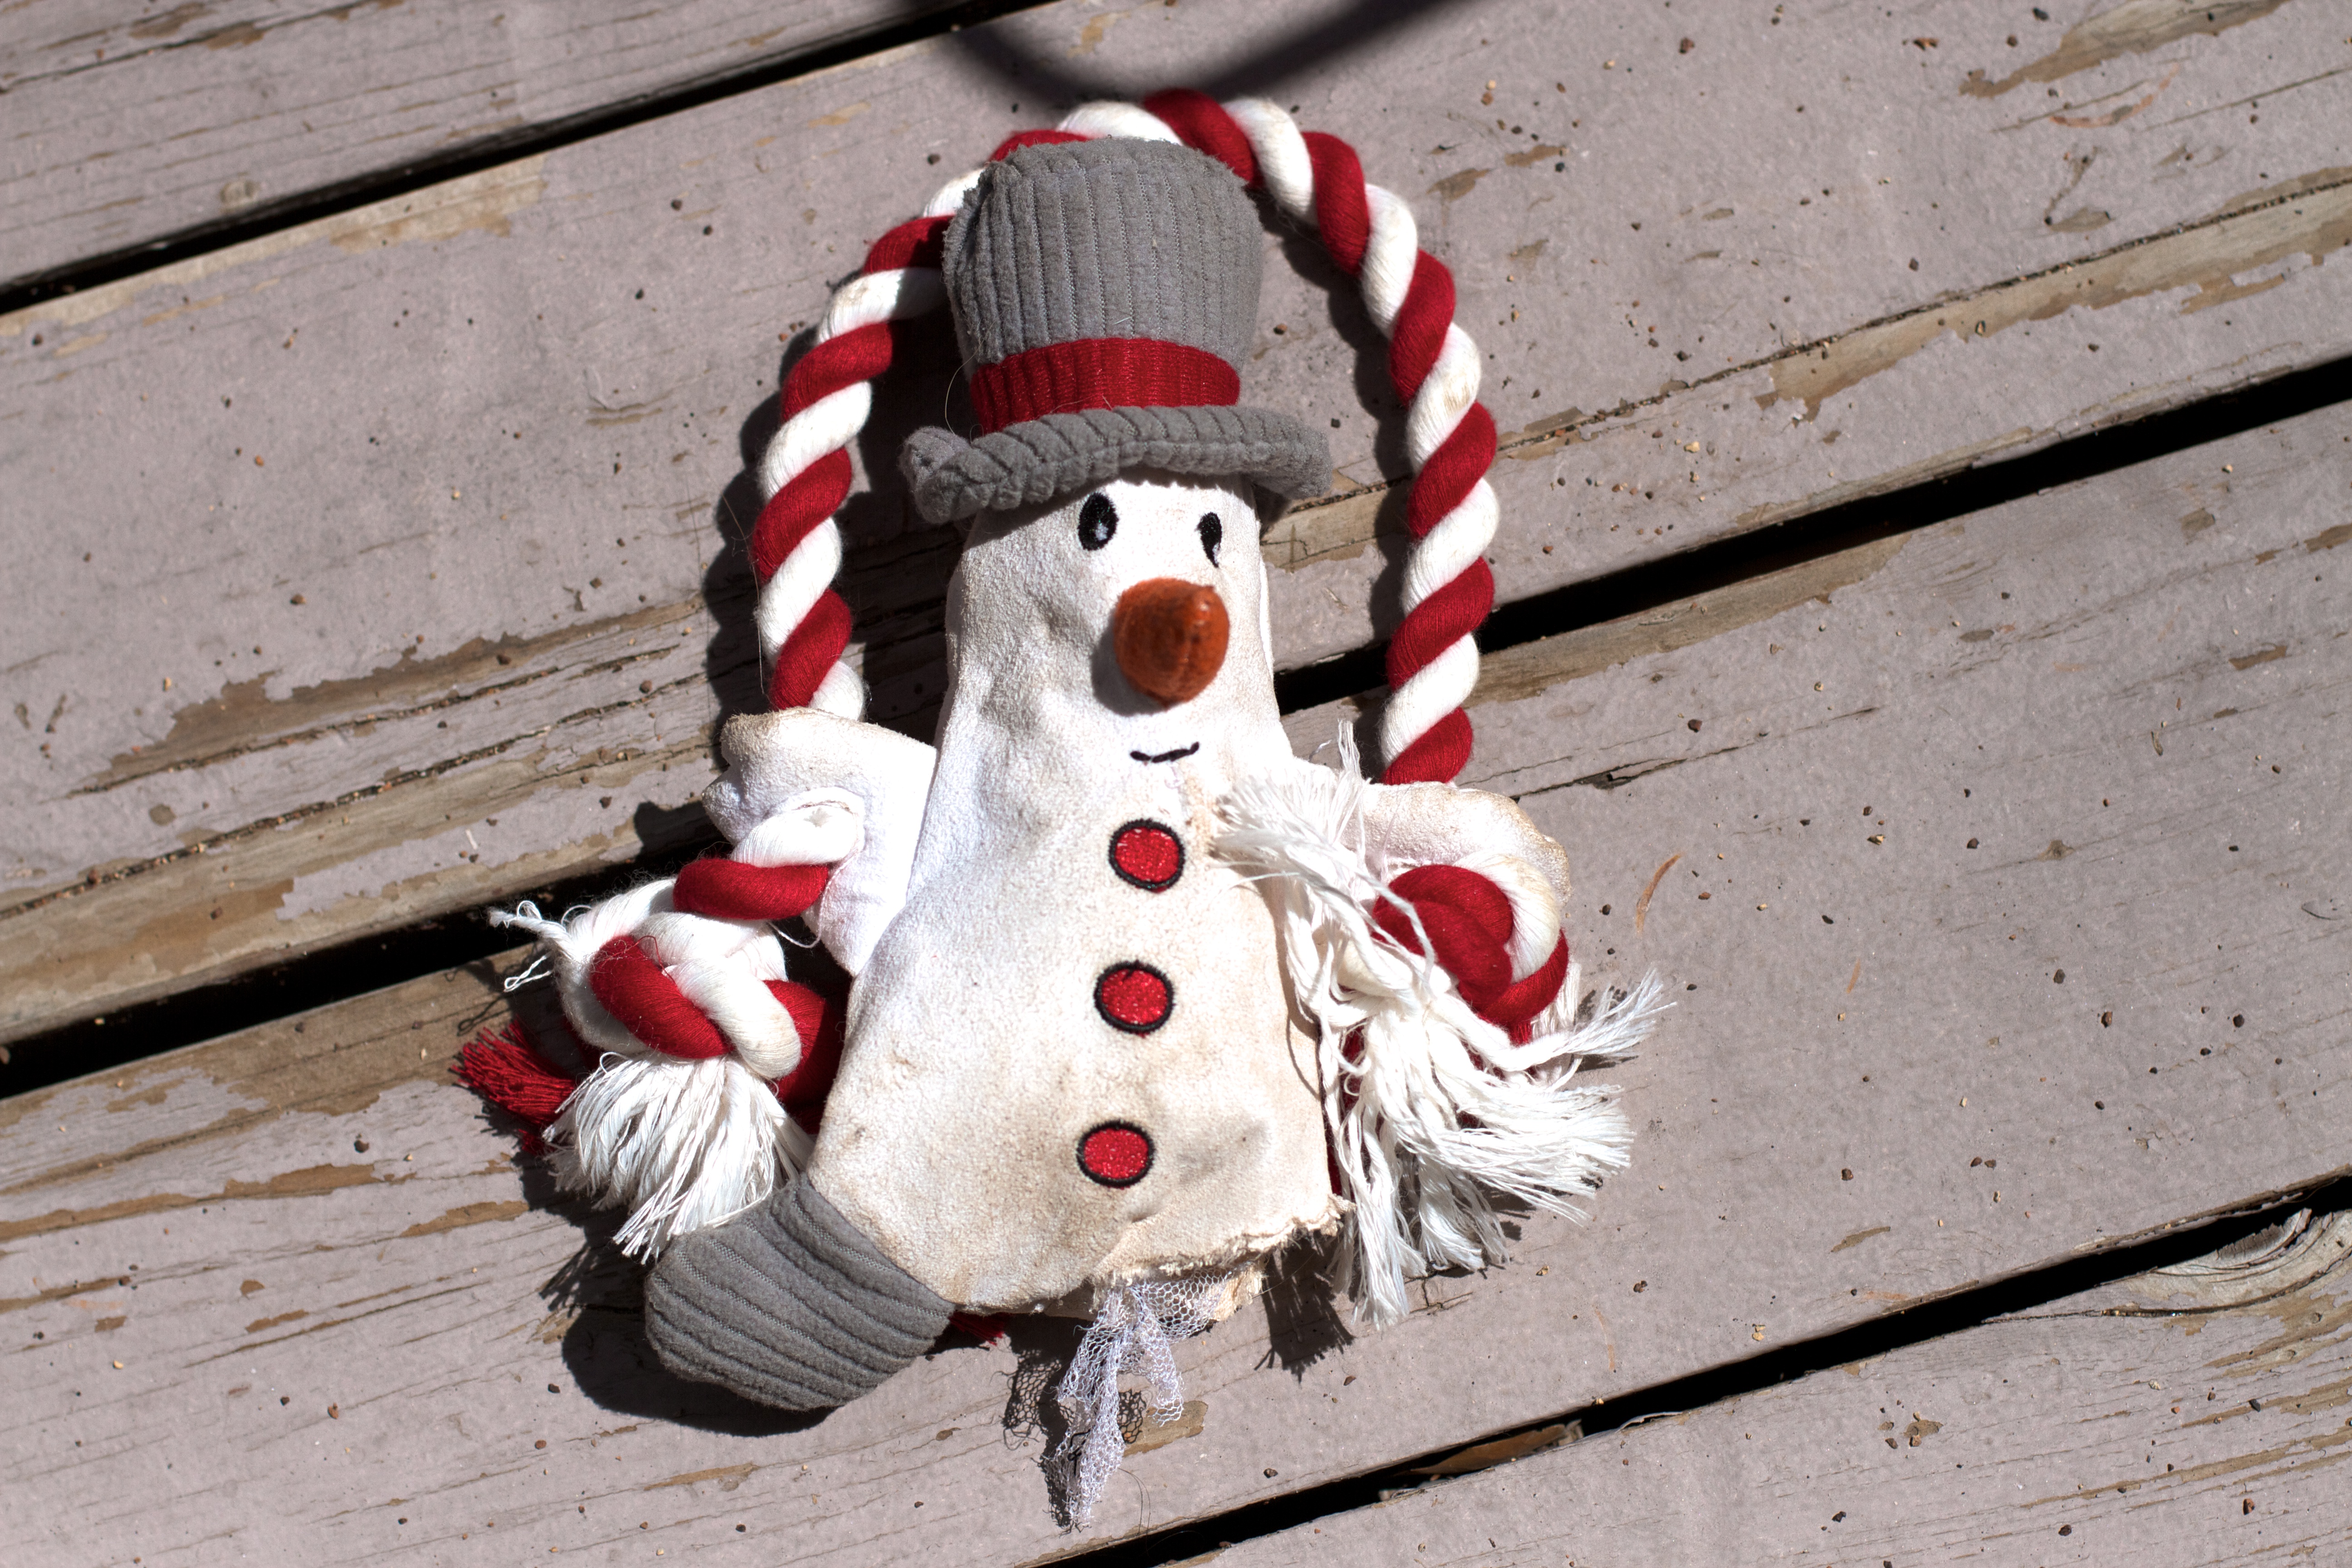
white, red, clothing, art, costume